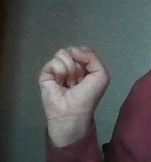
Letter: saad